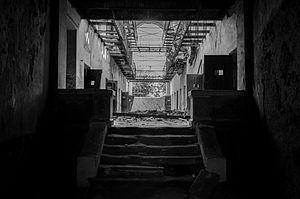
La prison de Doftana est un ancien pénitencier de Roumanie, situé dans le village de Doftana, dans la commune de Telega, à quelques kilomètres de la ville de Câmpina, à une centaine de kilomètres au nord de Bucarest. Construite en 1895, la prison fut utilisée dans les années 1930 pour incarcérer des détenus politiques. Sous le régime communiste, elle fut transformée en musée du Parti communiste roumain, fermé et abandonné depuis pour des raisons financières.